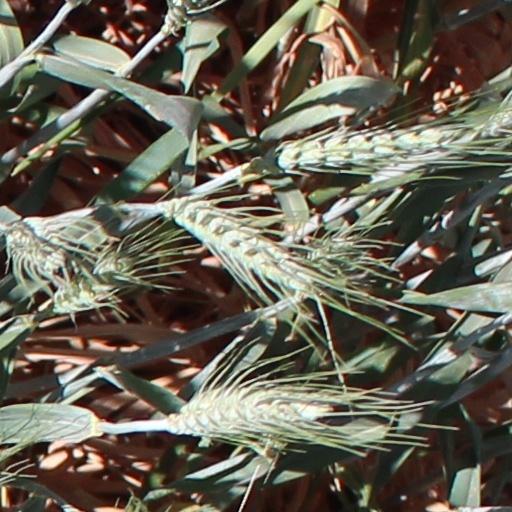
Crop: wheat